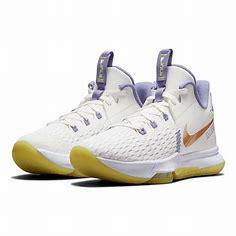
Brand: Nike
Model: Lebron Witness 7